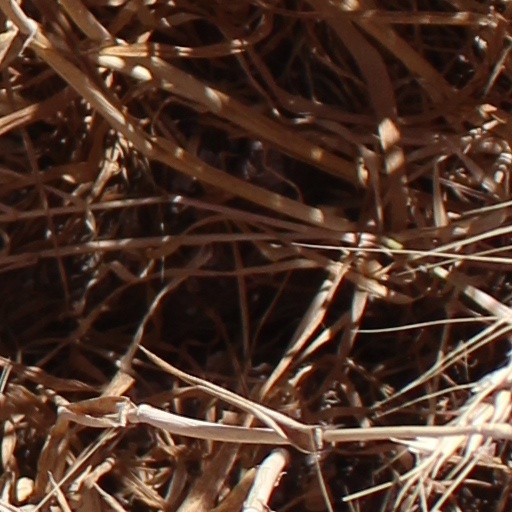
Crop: wheat